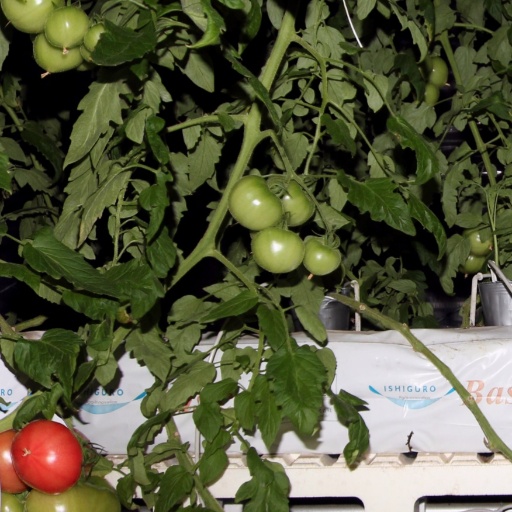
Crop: tomato